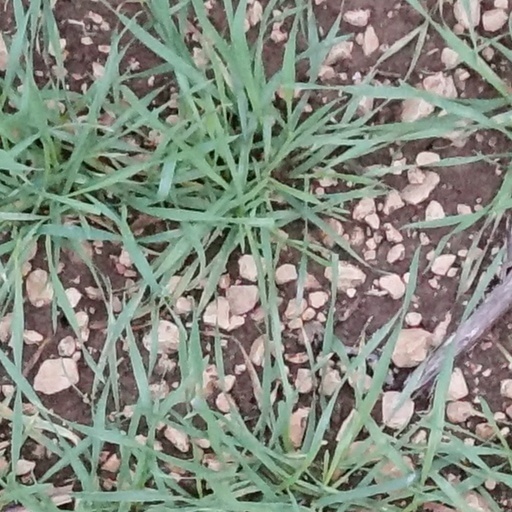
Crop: wheat